2019 FireKeepers Casino 400

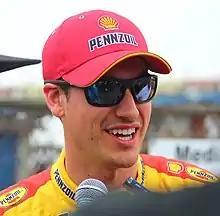
Joey Logano started from pole position.

Joey Logano scored the pole for the race with a time of 38.474 and a speed of .